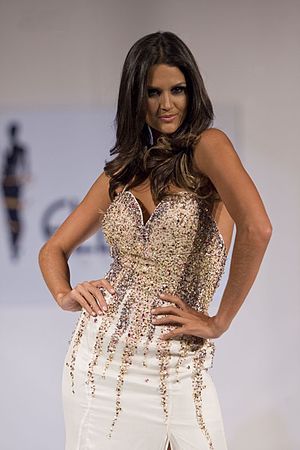
Leryn Franco
Leryn Franco, 2009
Leryn Franco er en spydkaster fra Paraguay, der af Village Life blev kåret som den smukkeste kvinde blandt de kvindelige atleter ved OL i Peking 2008.